Basilica of San Barnaba

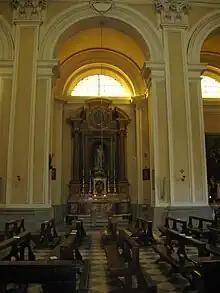
The second bay of the right aisle with the altar of St. Anthony or St. Joseph.

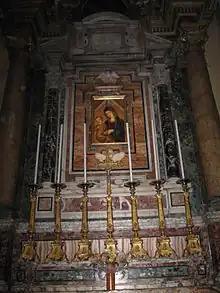
The altar of Our Lady of the People.

The third bay of the right aisle houses the altar of Our Lady of the People, named after a miraculous icon of the Virgin Mary venerated by the people as Our Lady of the People. Although tradition attributes the icon to St. Luke the Evangelist, the earliest known document on the subject is a notarial act from 1280 in which it is said that the image was transported to Rome by a member of the Colonna family who had traveled to Constantinople. Pope Martin V in the first half of the fifteenth century had the icon brought to Marino to the collegiate church of Santa Lucia, where an altar was erected for it made of ancient marble, spoliated perhaps from the temple of Diana in Aricia. The icon was solemnly moved to the new basilica of San Barnaba on December 10, 1662, and placed in an altar made from the spoliation of the marbles of the old collegiate church: of particular note are the two columns of ancient yellow marble. Our Lady of the People was invoked by the people of Marino on a variety of occasions, to intercede on occasions of plagues, famine, hail, and drought. All of the icon's ornaments and votive offerings were stolen in the two sacrilegious thefts of 1911 and 1914: in the first case three anarchists were identified and convicted as the culprits, while the perpetrators of the second theft are unknown.